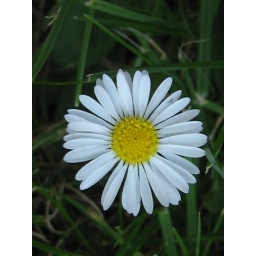
a small wild flower growing in the grass